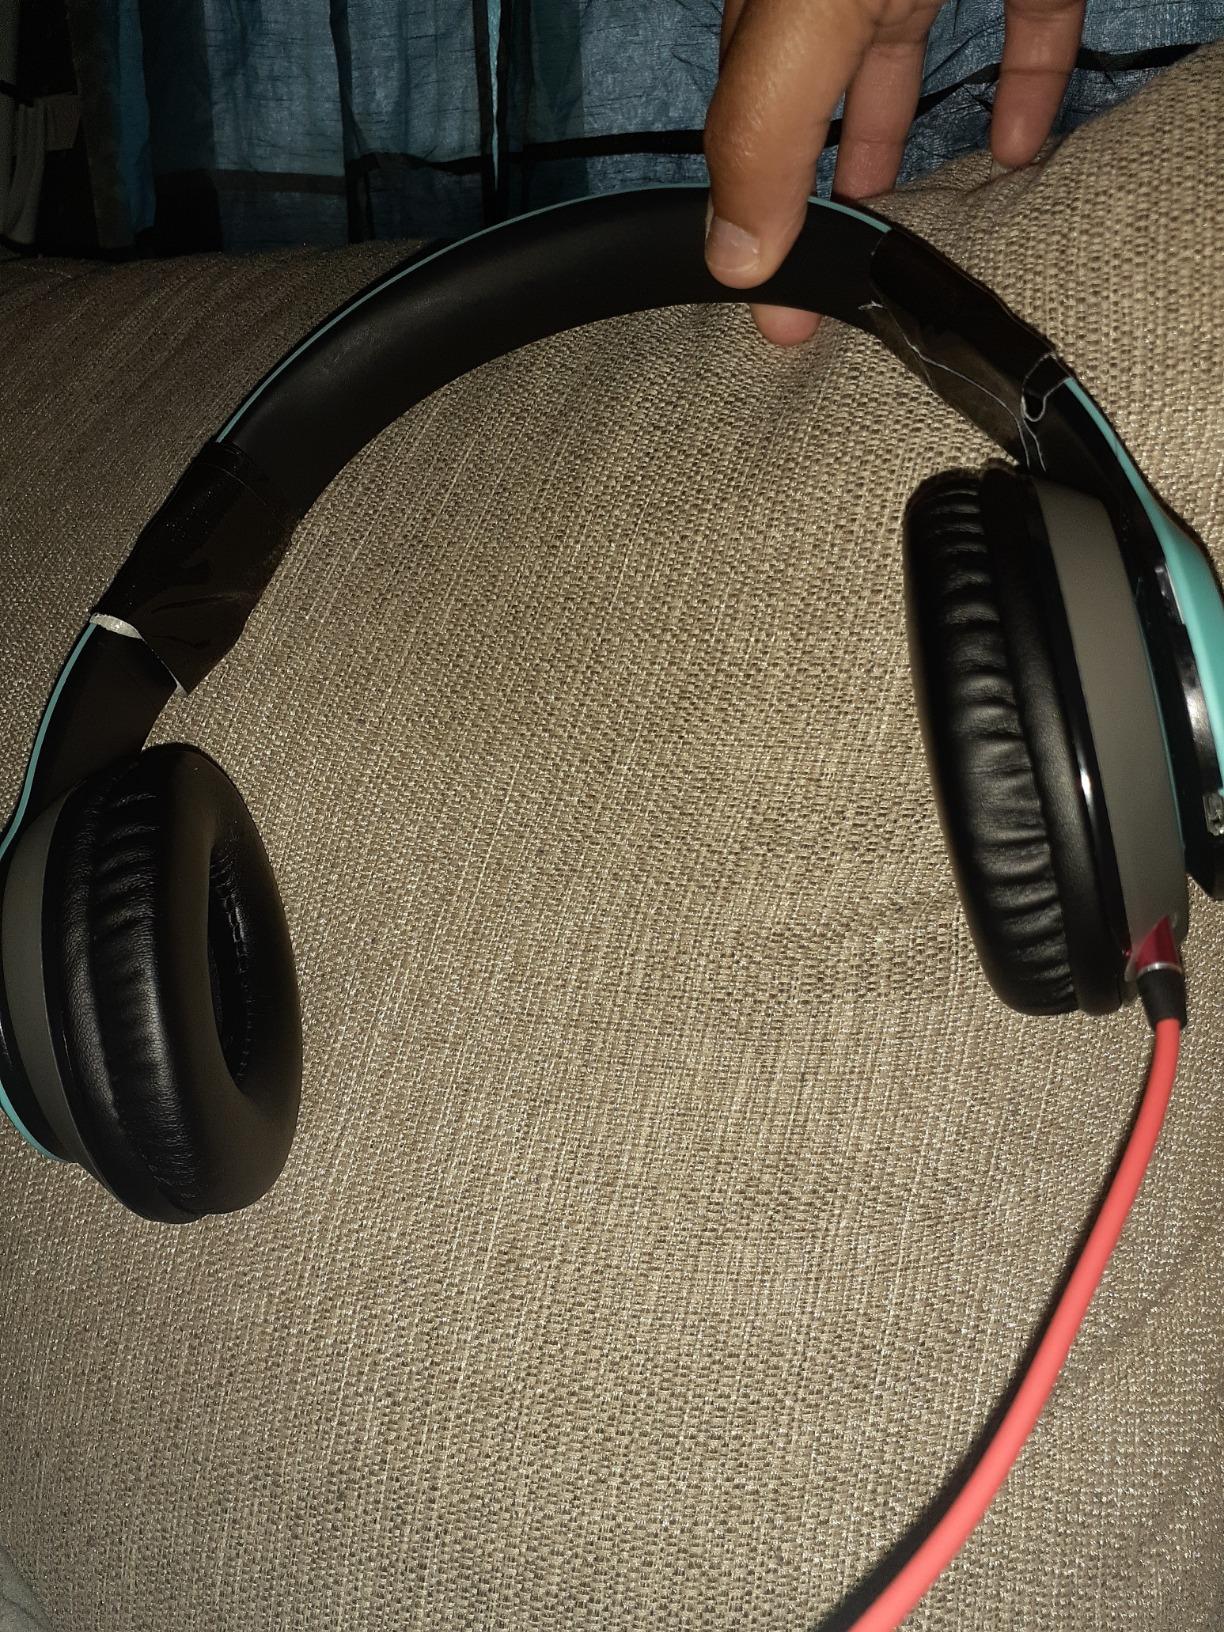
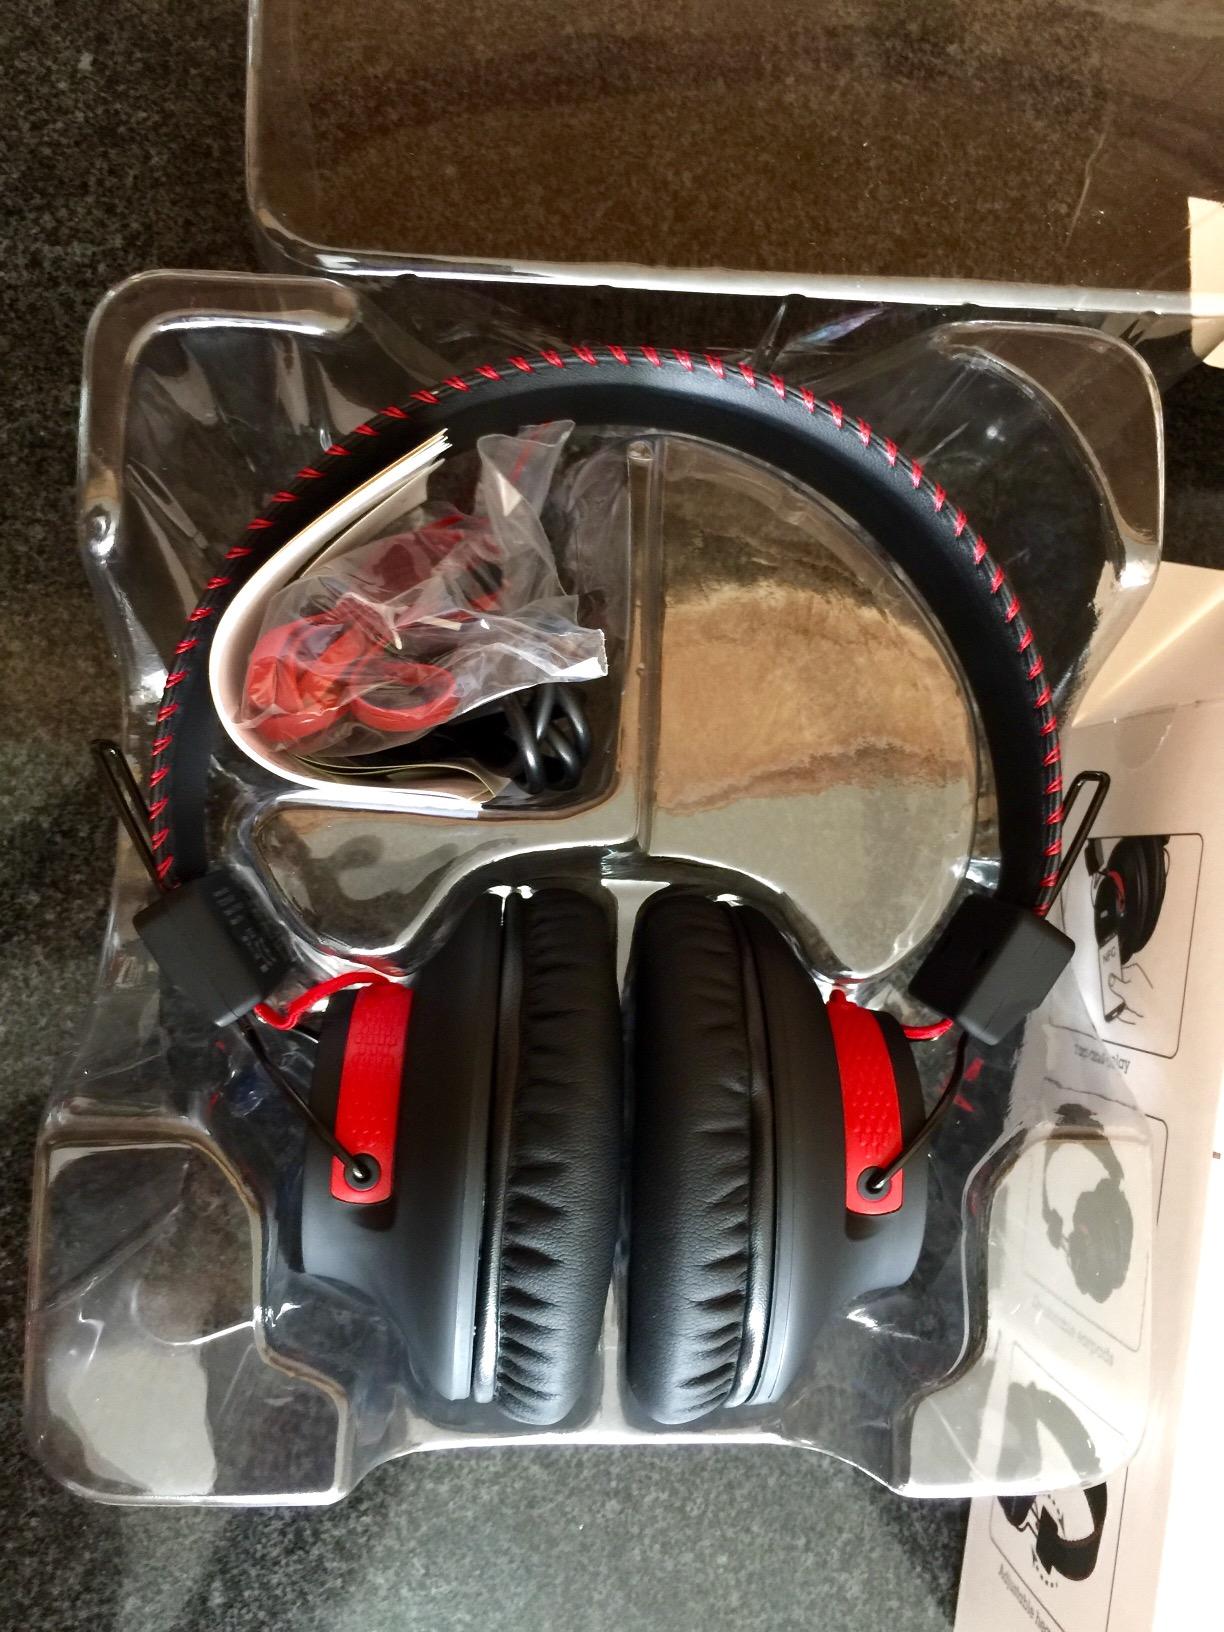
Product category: headphones
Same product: no